Cepaea

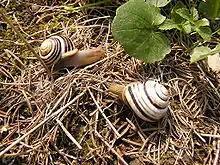
A comparison between "Cepaea hortensis" (left) and "Caucasotachea vindobonensis" (right)

For a long time, four living species were classified in the genus "Cepaea". However, molecular phylogenetic studies suggested that two of them should be placed in the genera "Macularia" and "Caucasotachea", which are not immediate relatives of either "Cepaea" or each other: